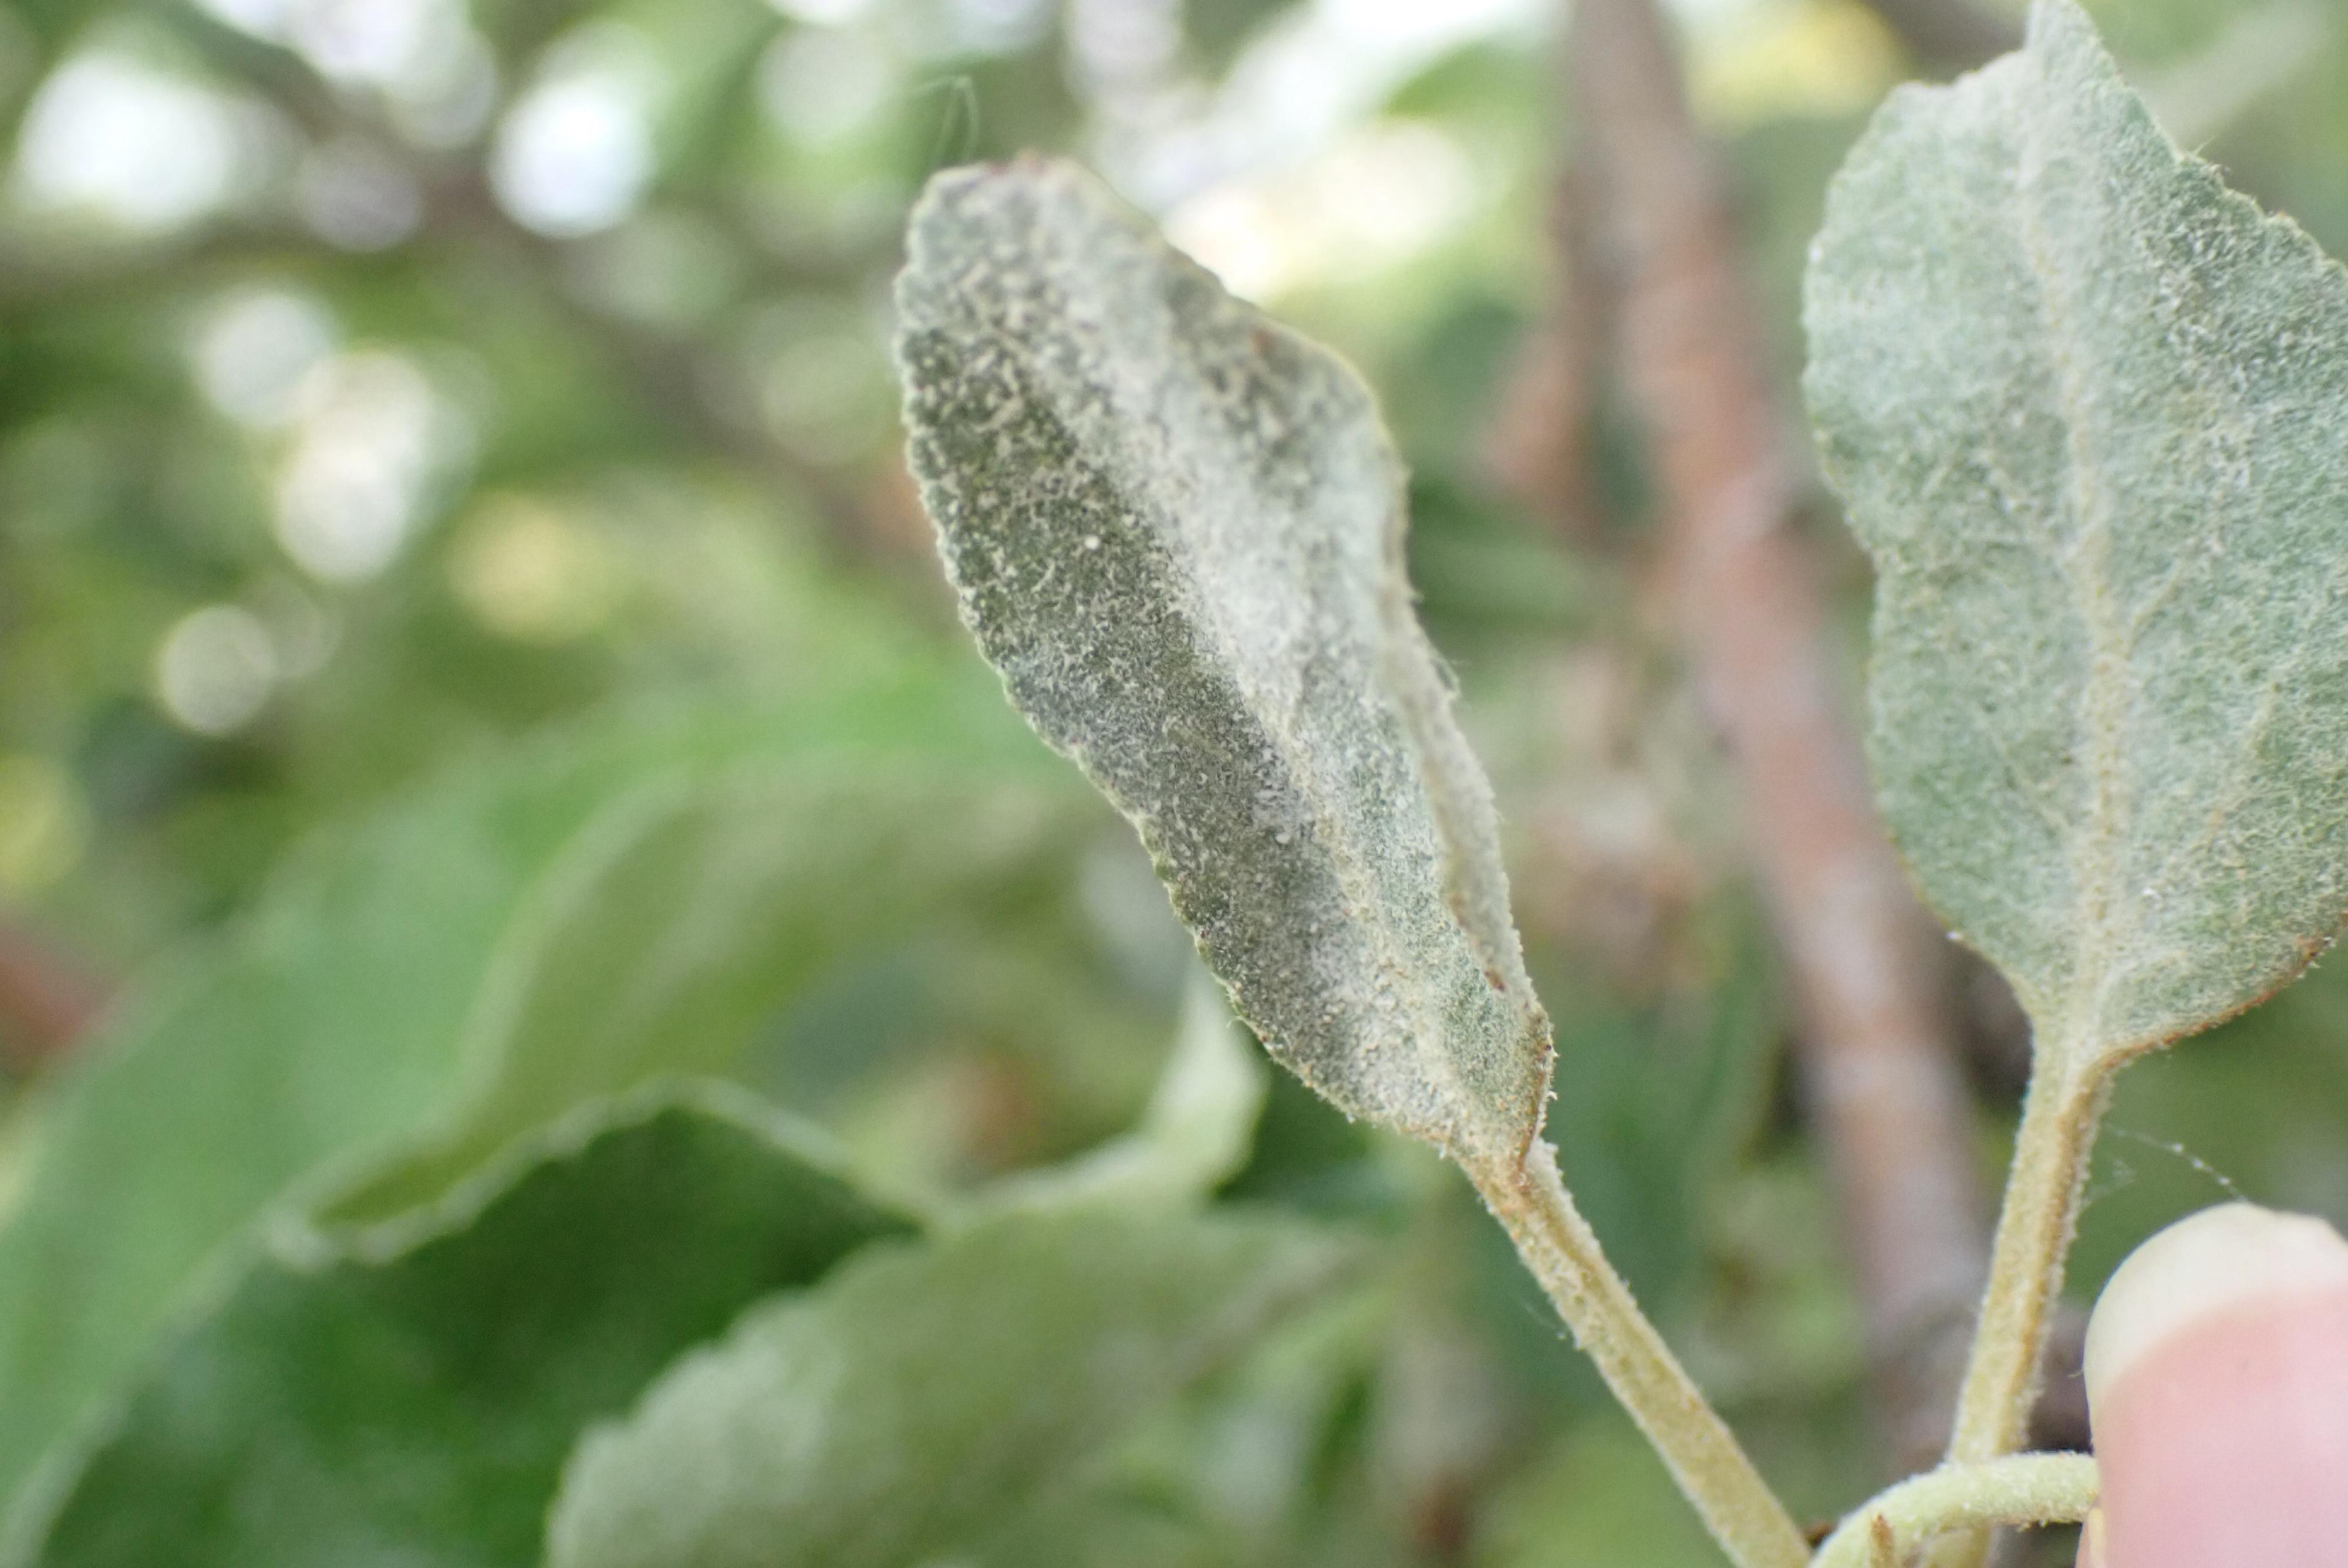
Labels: powdery_mildew